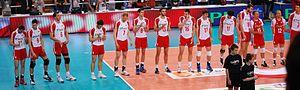
La Pologne est en 2018 classée au vingt-troisième rang du classement mondial des grandes nations du sport.
L'équipe de Pologne de volley-ball est composée des meilleurs joueurs polonais sélectionnés par la Fédération polonaise de volley-ball. Elle est actuellement classée au 4ᵉ rang du classement de la Fédération internationale de volley-ball établi au 1ᵉʳ octobre 2018. La Pologne est championne du monde en 1974, en 2014 et 2018.